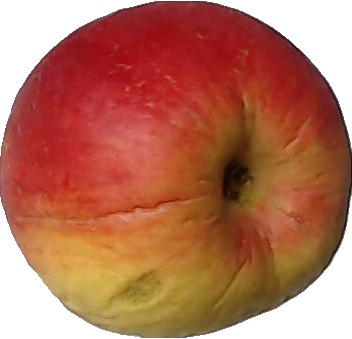
Label: apple_red_yellow_1